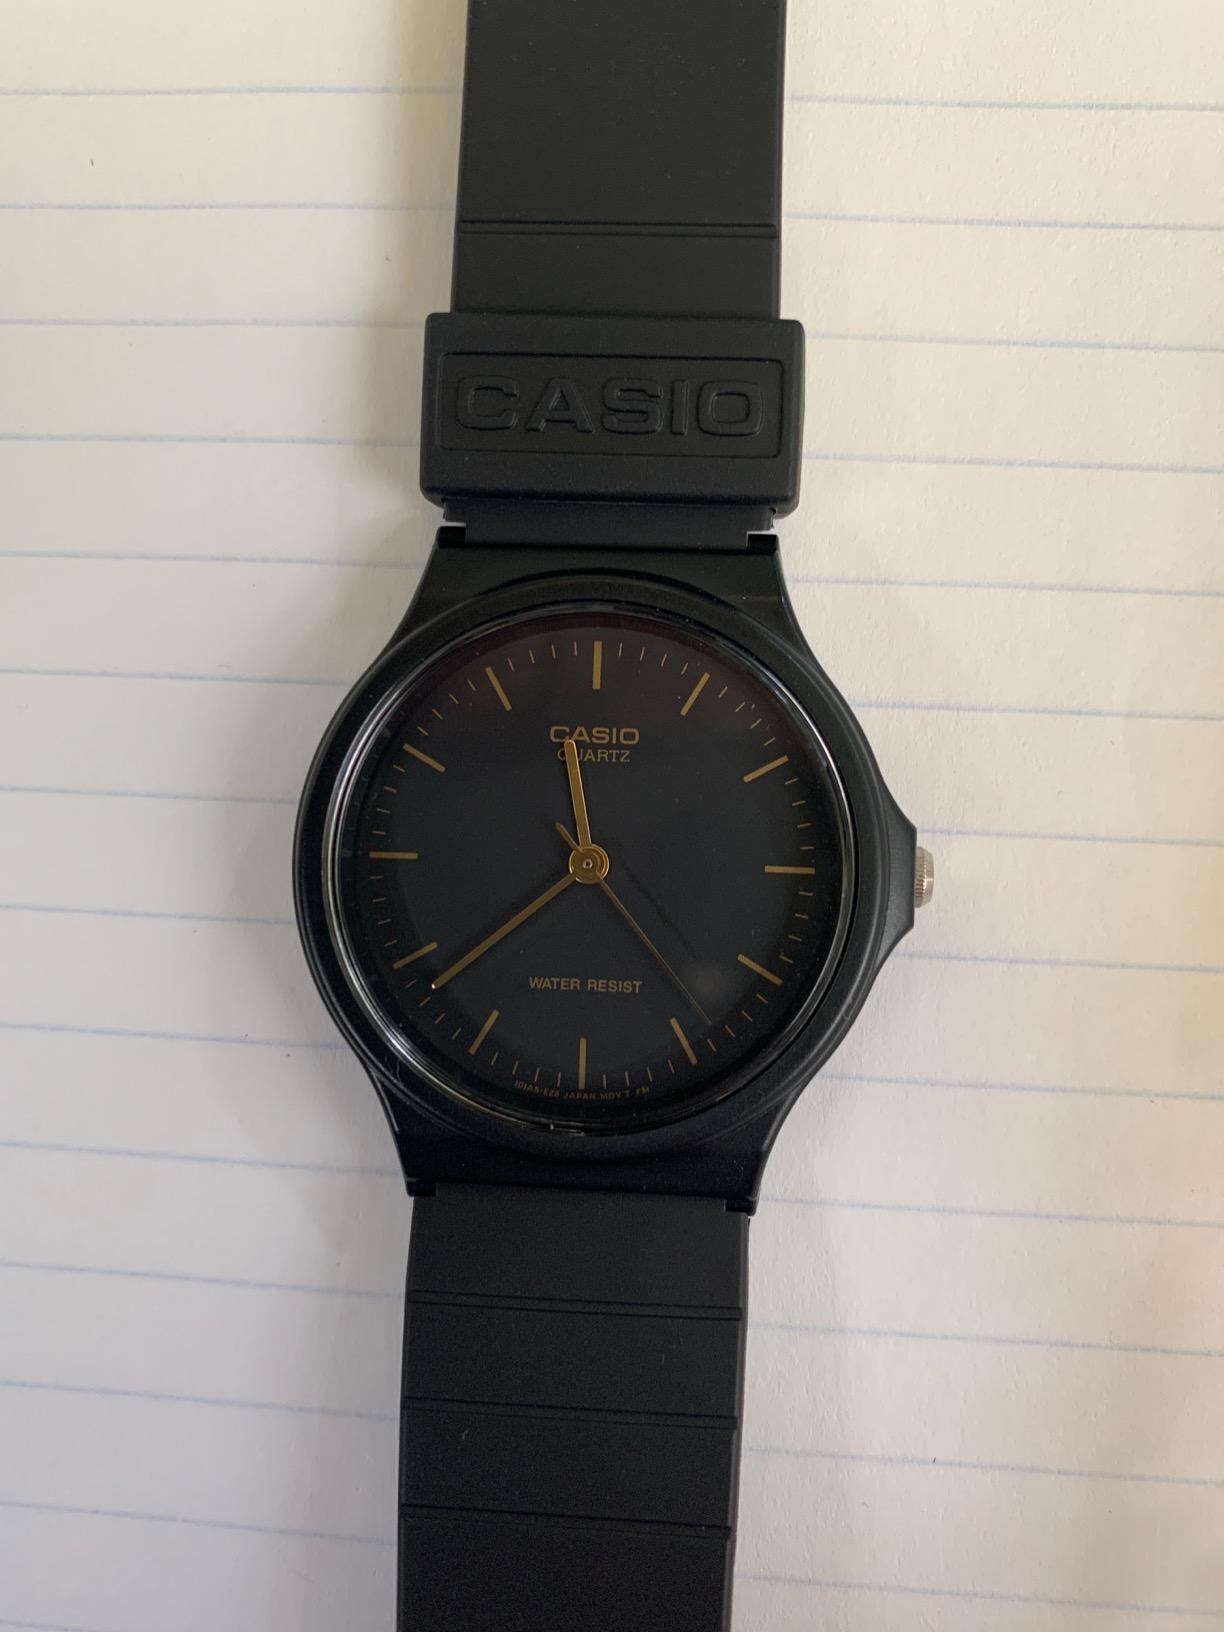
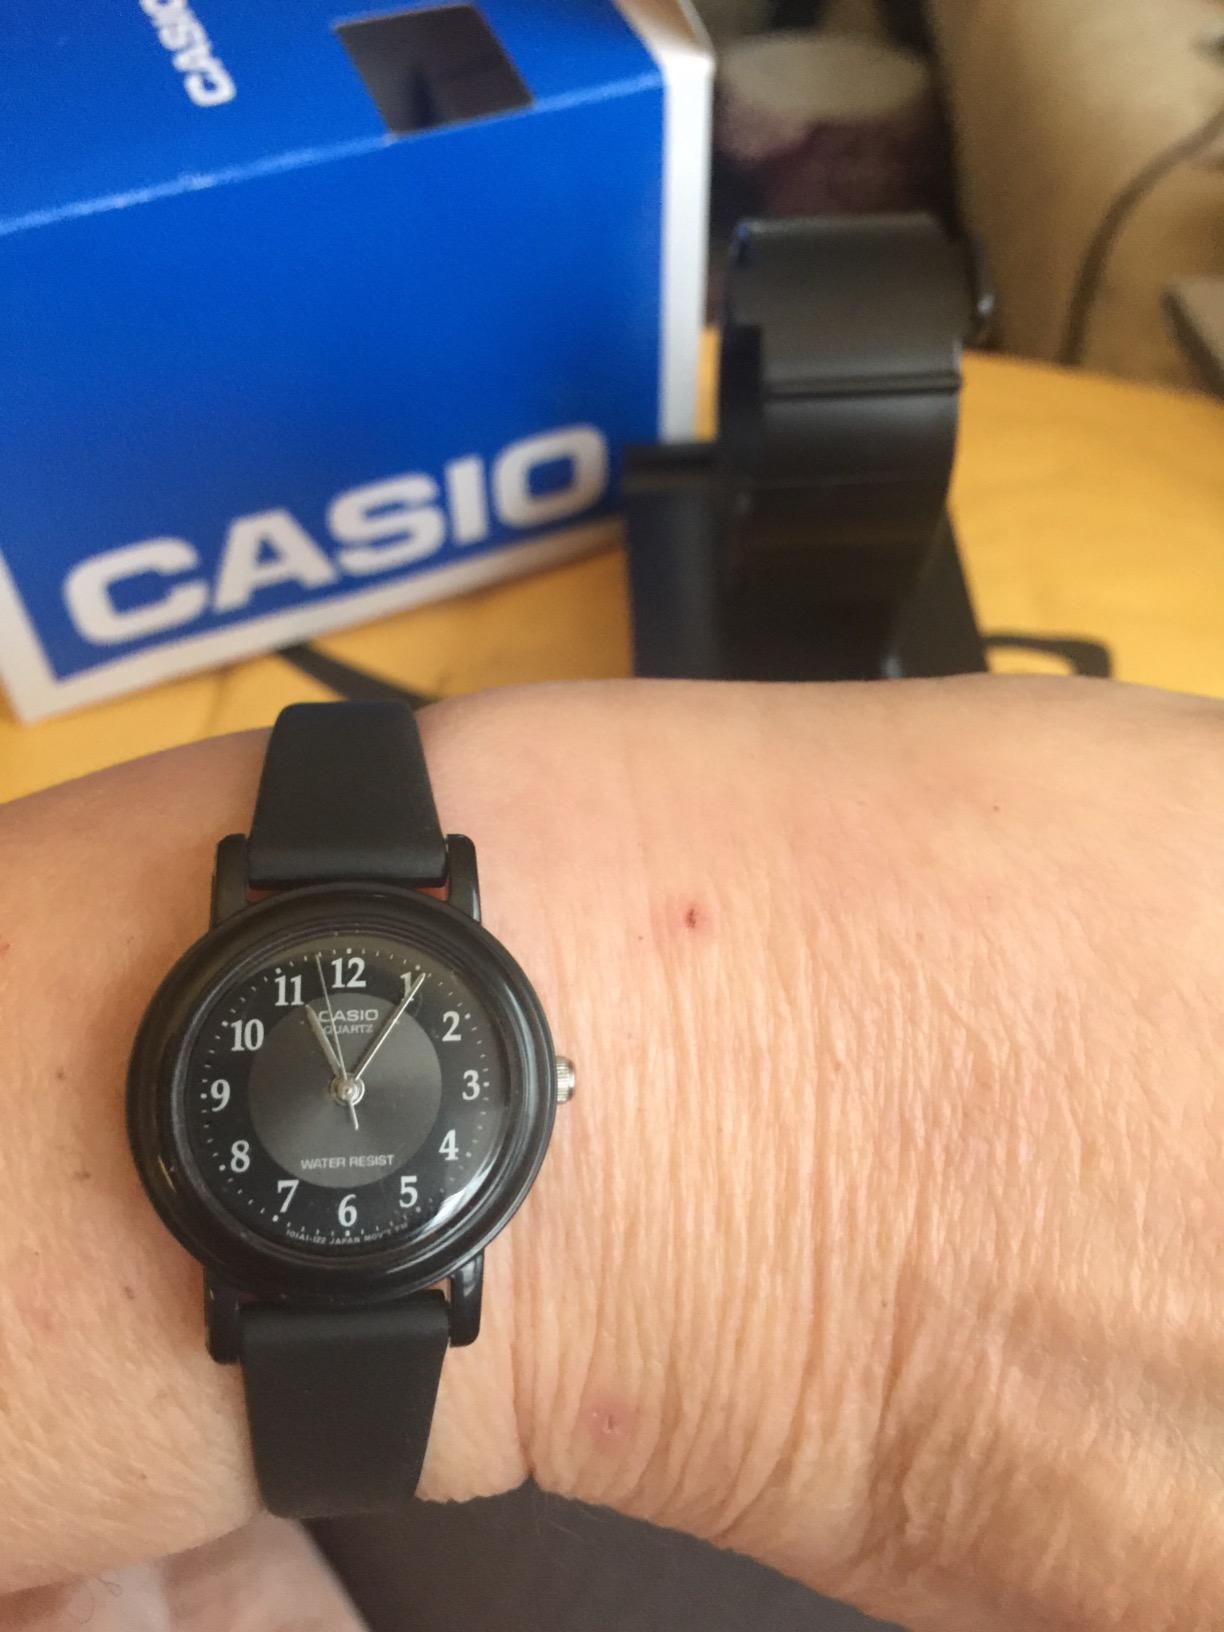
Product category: accessories_watch
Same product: no